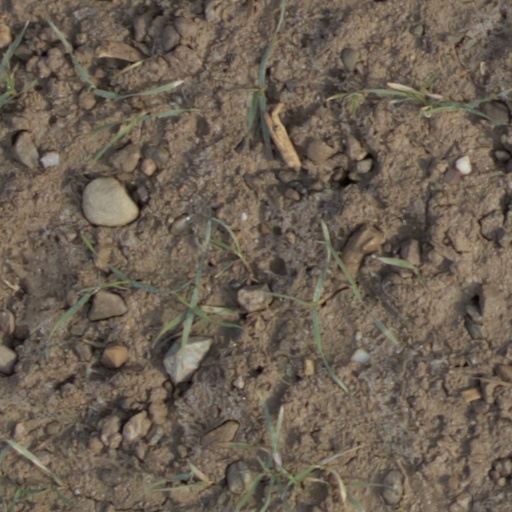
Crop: wheat